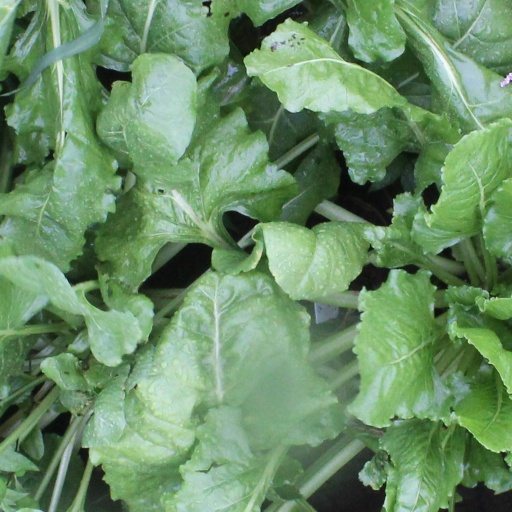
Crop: sugar beet